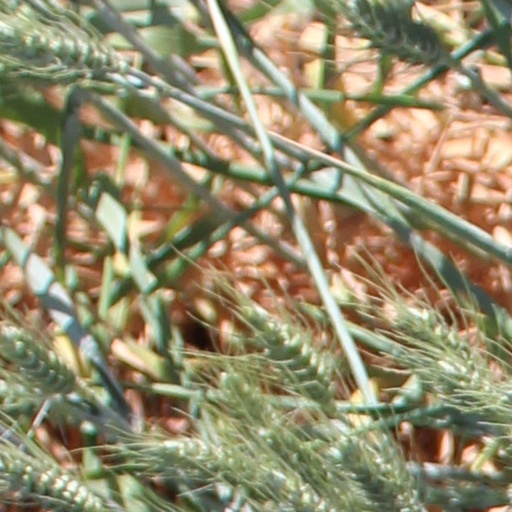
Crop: wheat